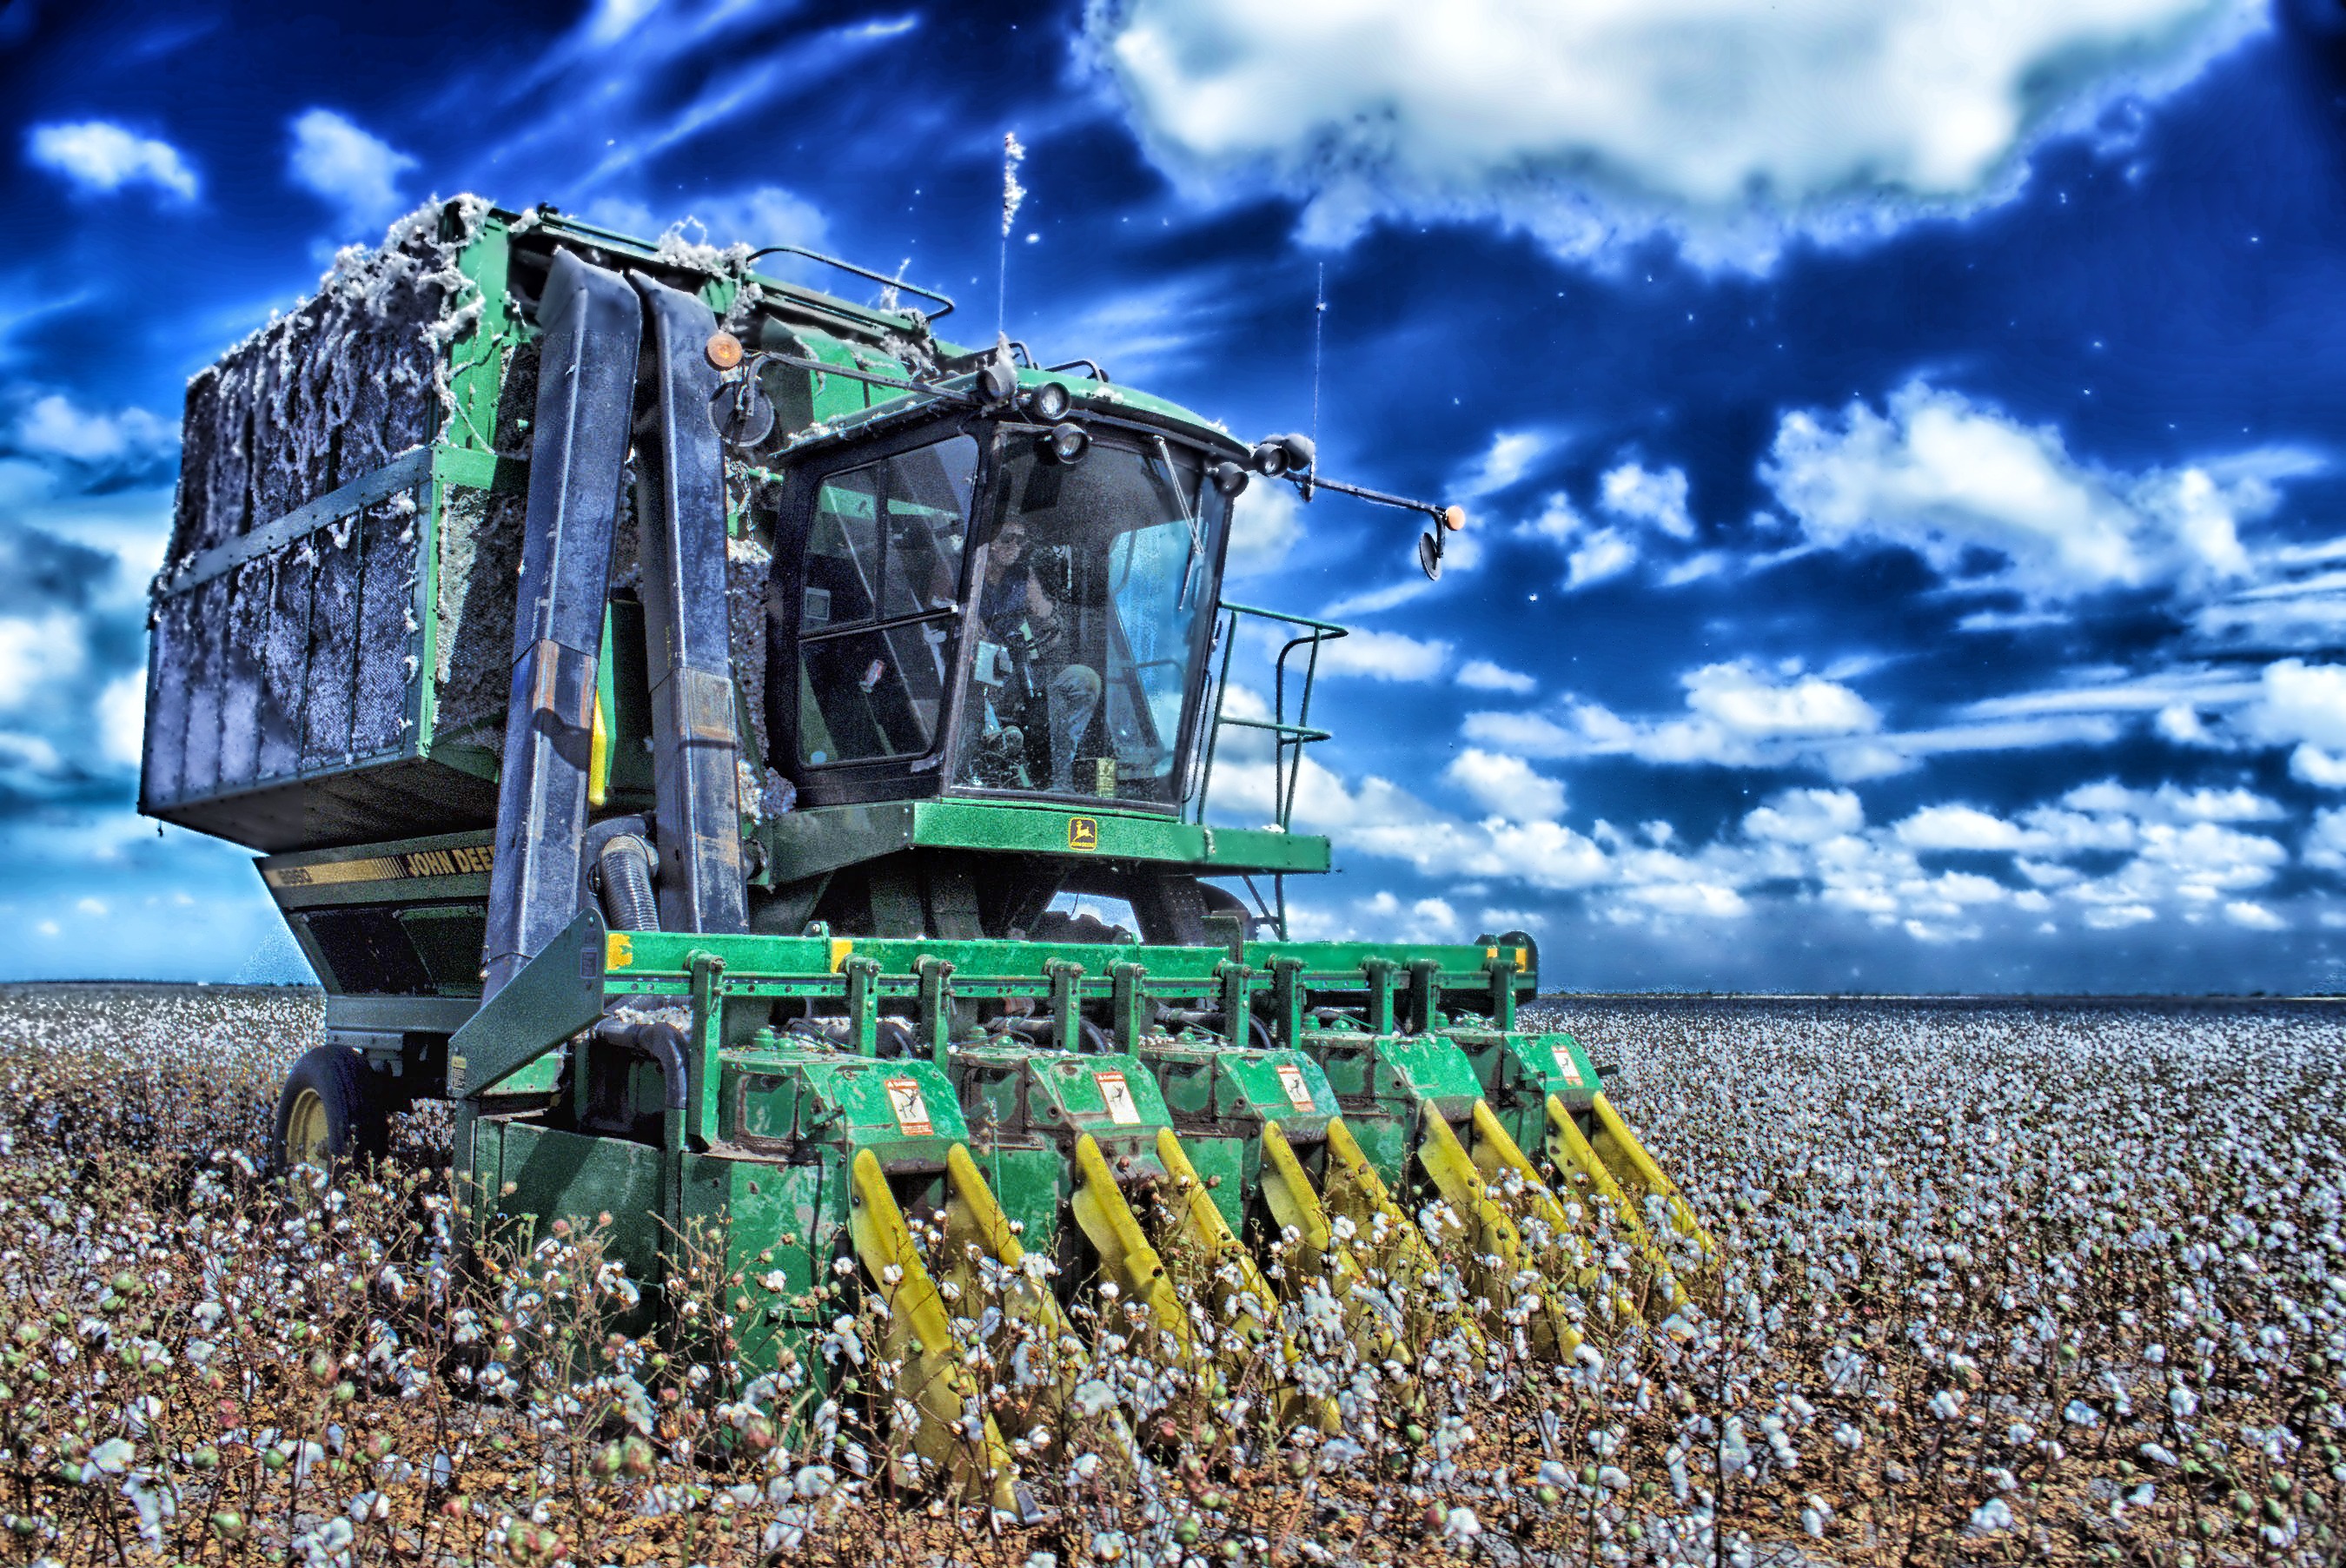
nature, sky, track, field, farm, transport, rural, harvest, vehicle, crop, agriculture, outside, hdr, clouds, grass family, cotton harvester